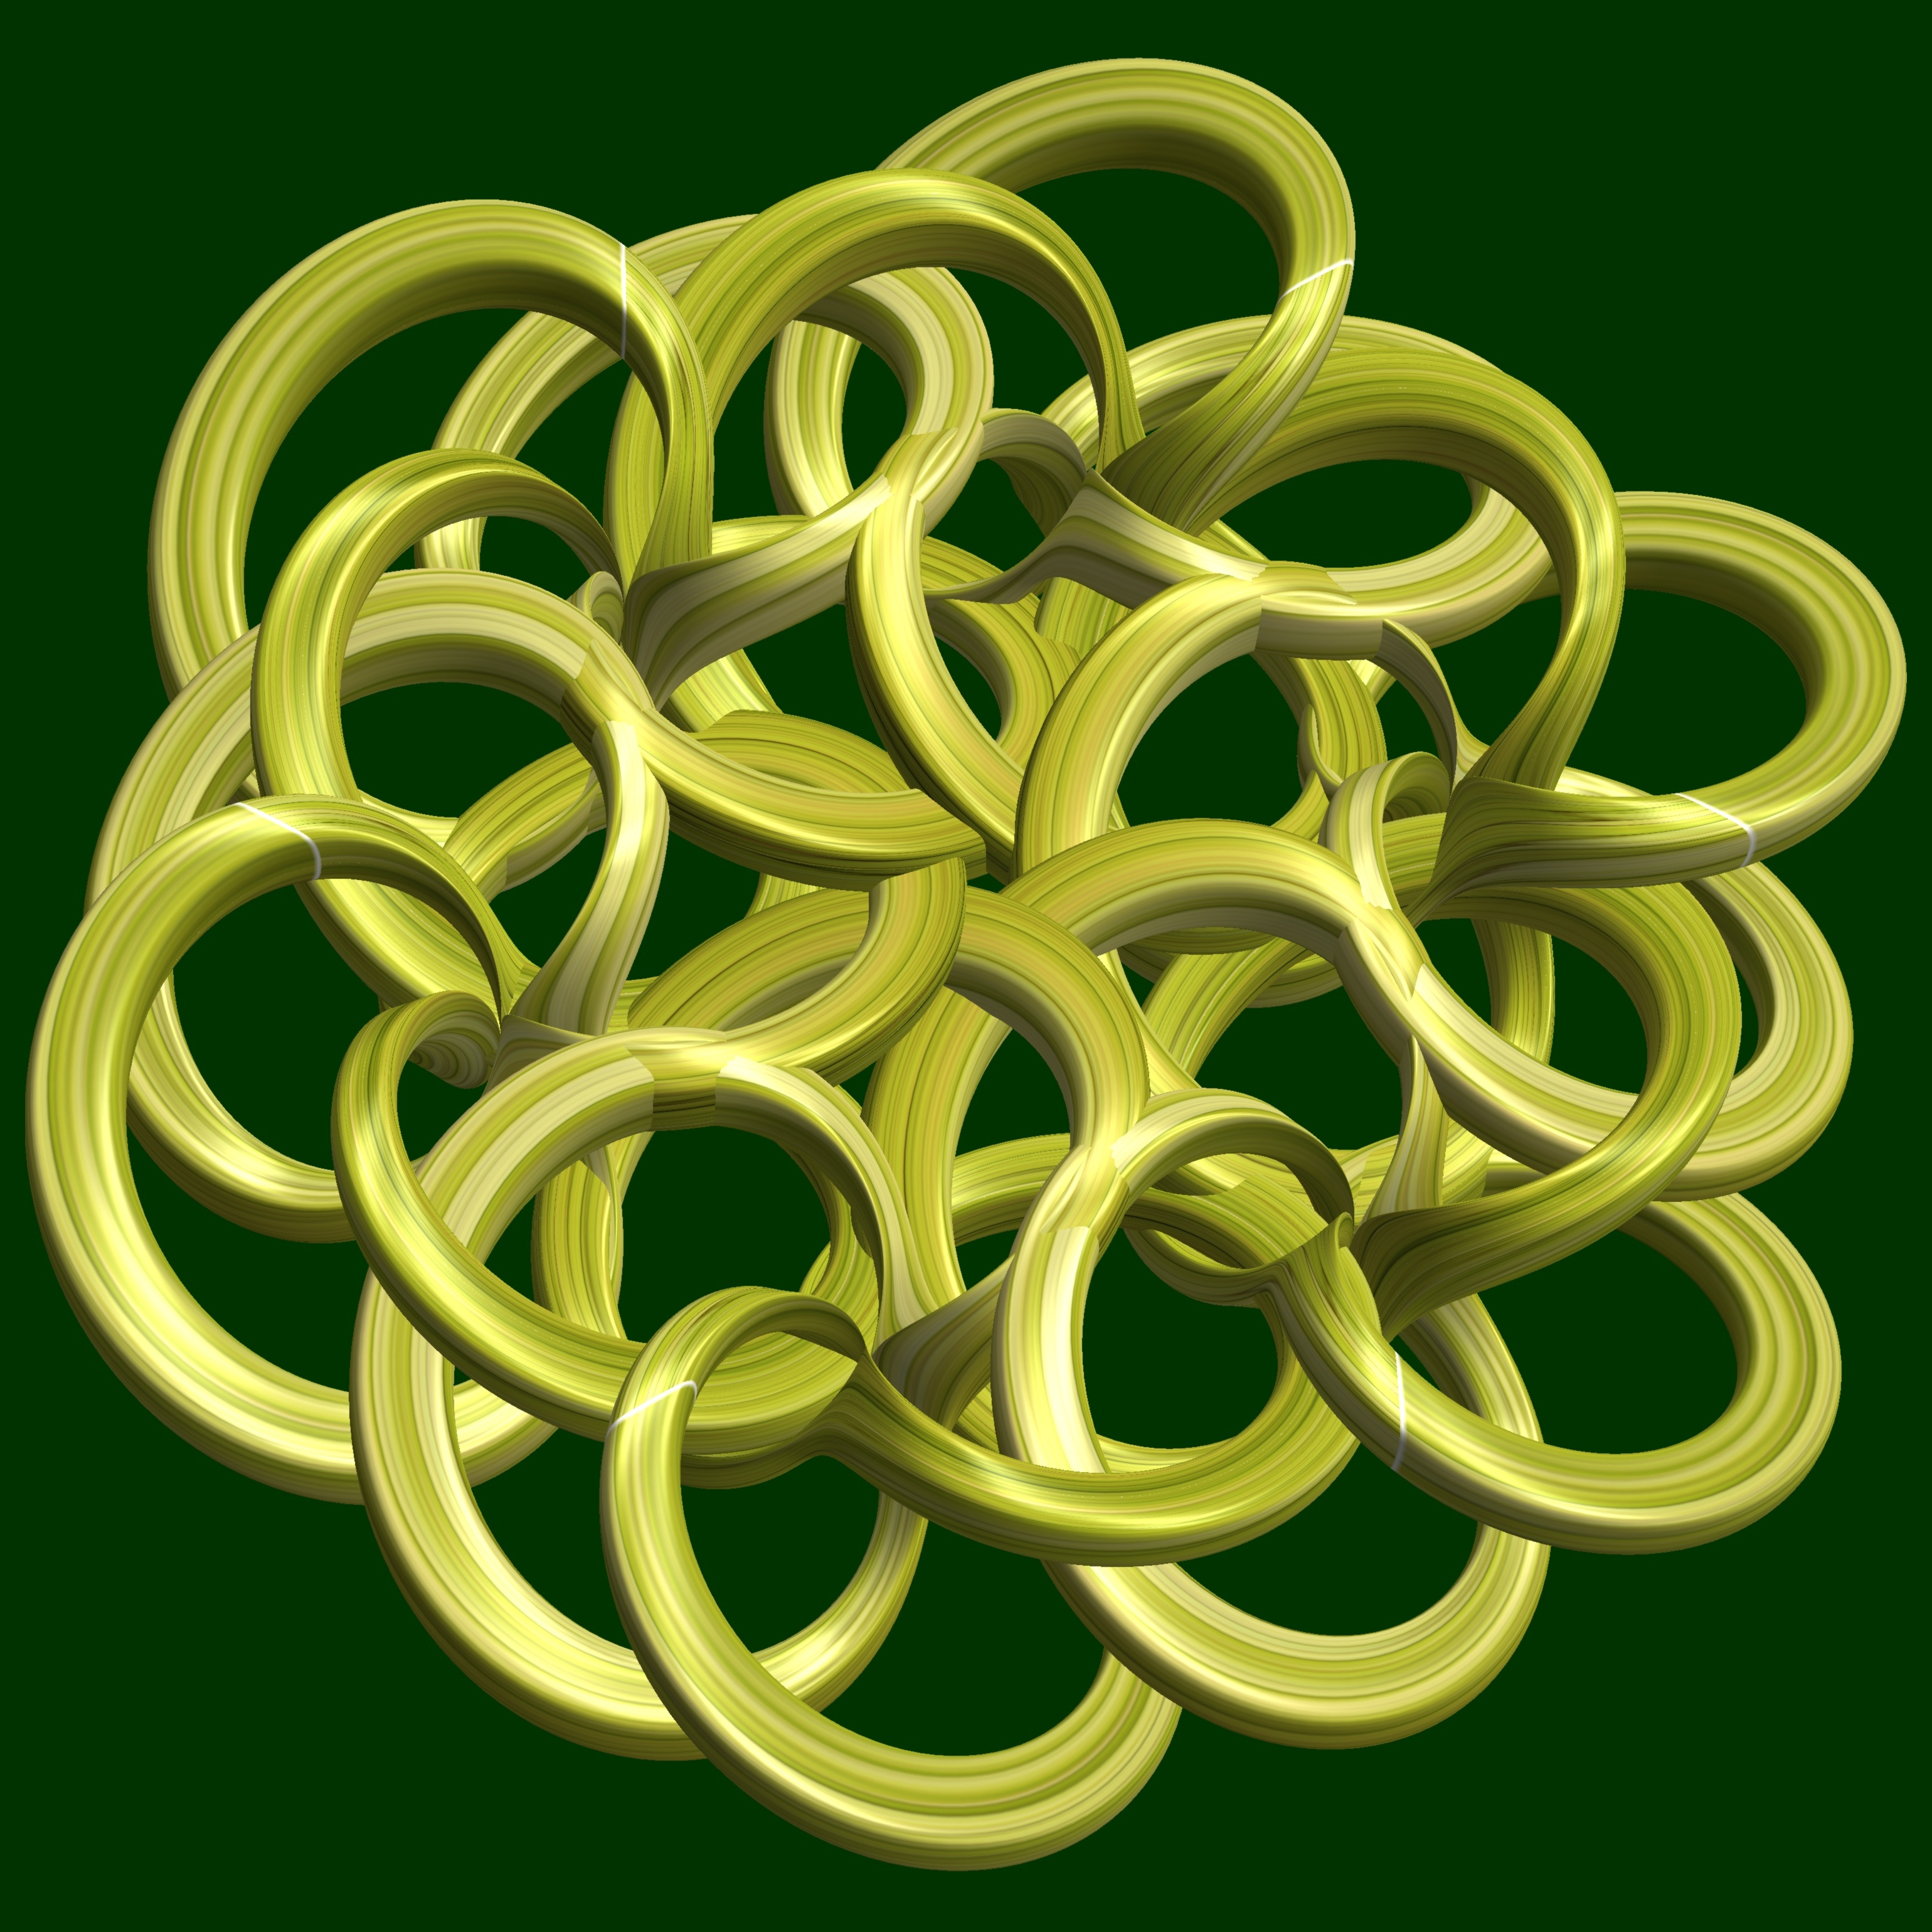
abstract, structure, texture, spiral, flower, pattern, green, geometry, circle, font, sculpture, design, symmetry, 3d, graphic, shape, knot, torus, mathematica, cg, parametricplot3d, code, program, algorithm, mapping, geometricsculpture